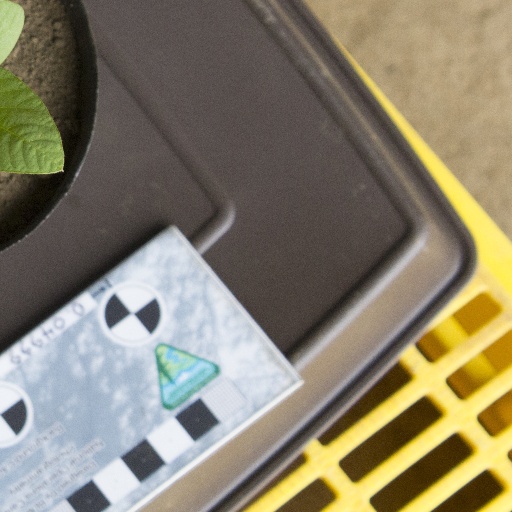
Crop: soybean